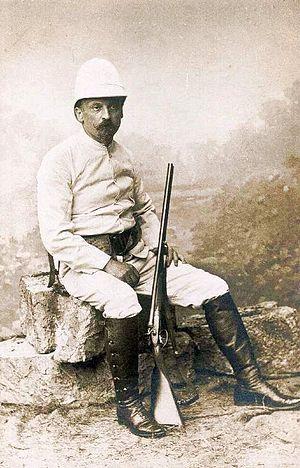
Henryk Adam Aleksander Pius Sienkiewicz armoiries Oszyk, né le 5 mai 1846 à Wola Okrzejska et mort le 15 novembre 1916 à Vevey, est un écrivain et philanthrope polonais. Le plus grand romancier polonais de son époque, il jouit de son vivant d'une renommée internationale grâce à l'immense succès de son roman Quo vadis ?, qui lui vaut une réputation universelle et le prix Nobel de littérature en 1905. Il a également milité pour les droits des Polonais, alors sous occupation prussienne puis russe.